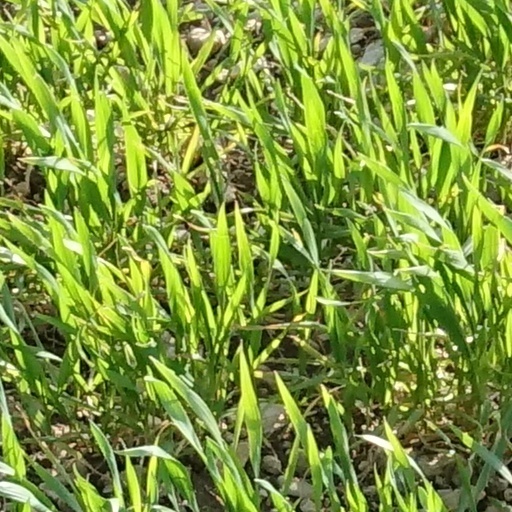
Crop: wheat